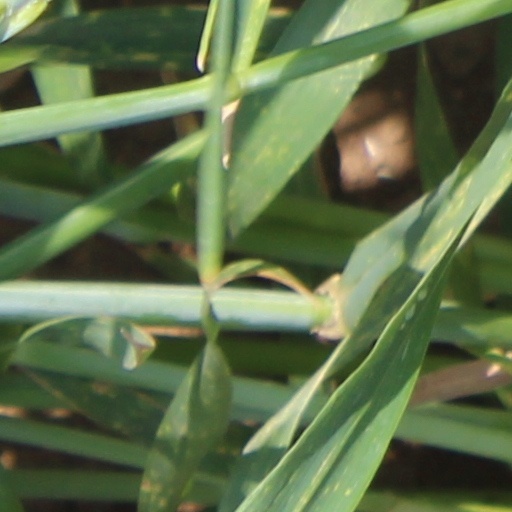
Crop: wheat